Battle of Kock (1939)

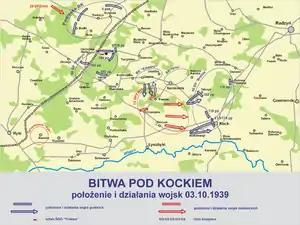

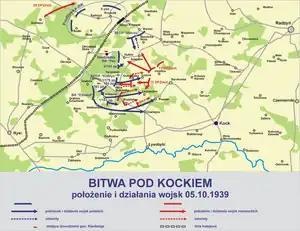

On September 30, the commander of the 10th Army, Walter von Reichenau, ordered his staff to plan the destruction of a large Polish force located between the Bug and Vistula rivers. This task would involve the XIV Motorized Corps, which comprised the 29th Infantry Division, the 13th Motorized Infantry Division, as well as some independent units. Each German motorized division had a paper strength of 16,445 soldiers, 2,676 trucks and staff cars, 1,944 motorcycles, and 18 armored cars.